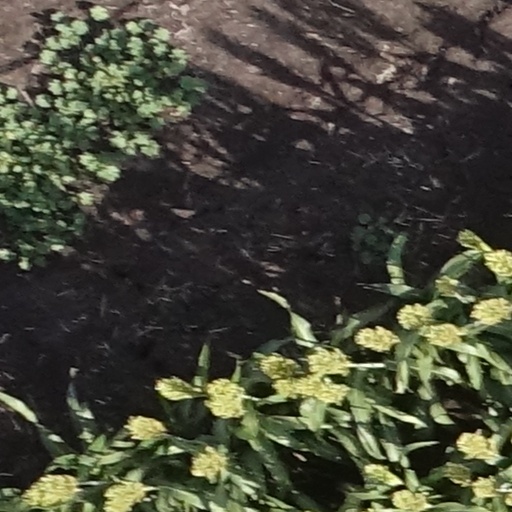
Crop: sorghum